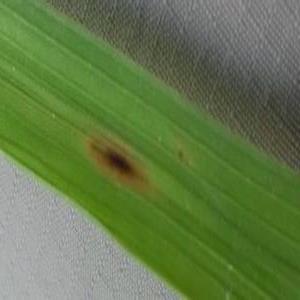
Disease: Brownspot